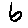
Label: 6